Klein Bonaire

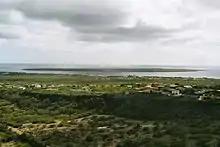
All of Klein Bonaire is visible from hills on the leeward side of Bonaire.

In 1868, Klein Bonaire was sold to Angel Jeserun and remained in private hands until 1999. During this period the native trees were removed, resulting in a scrub growth across the island. The development of Klein Bonaire was attempted a few times prior to its establishment as a marine preserve, the last unsuccessful attempt being in 1995.